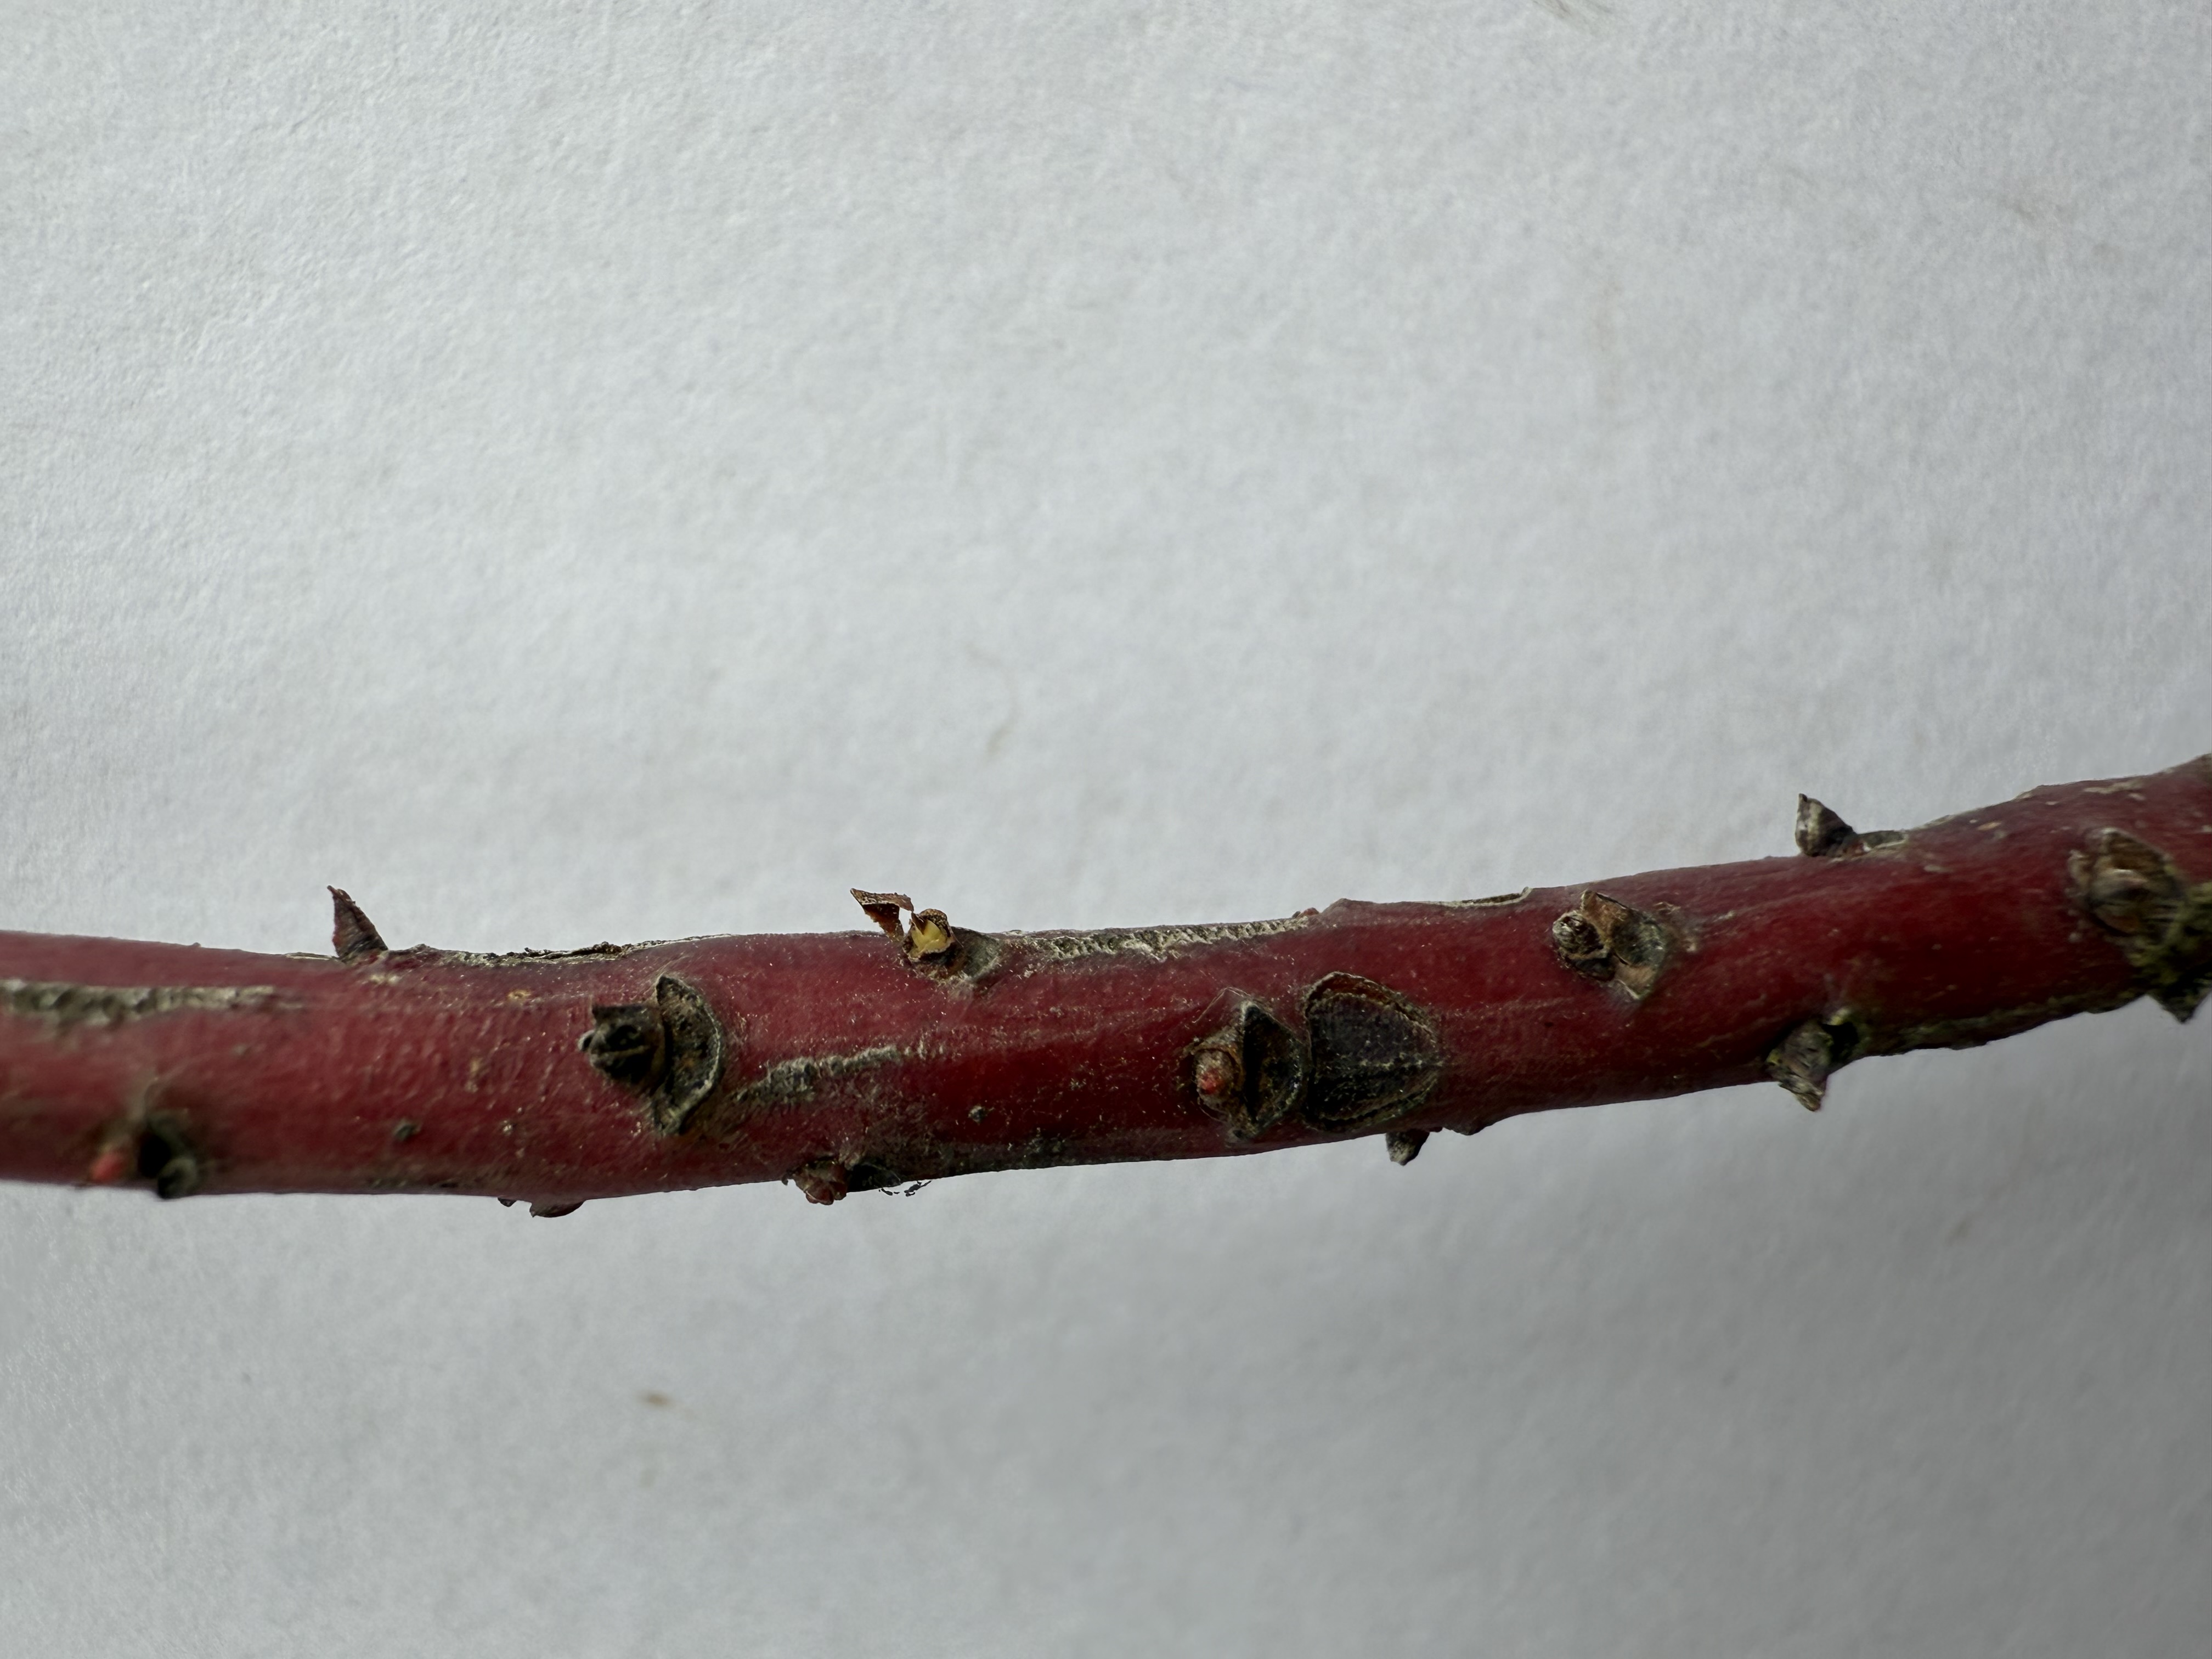
Variety: Strawberry Tree